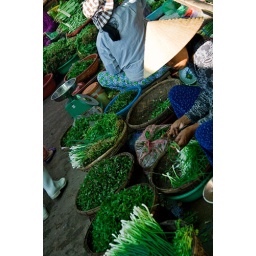
Leafy green garden fresh vegetables for sale in a street market in Hoi An's old town.